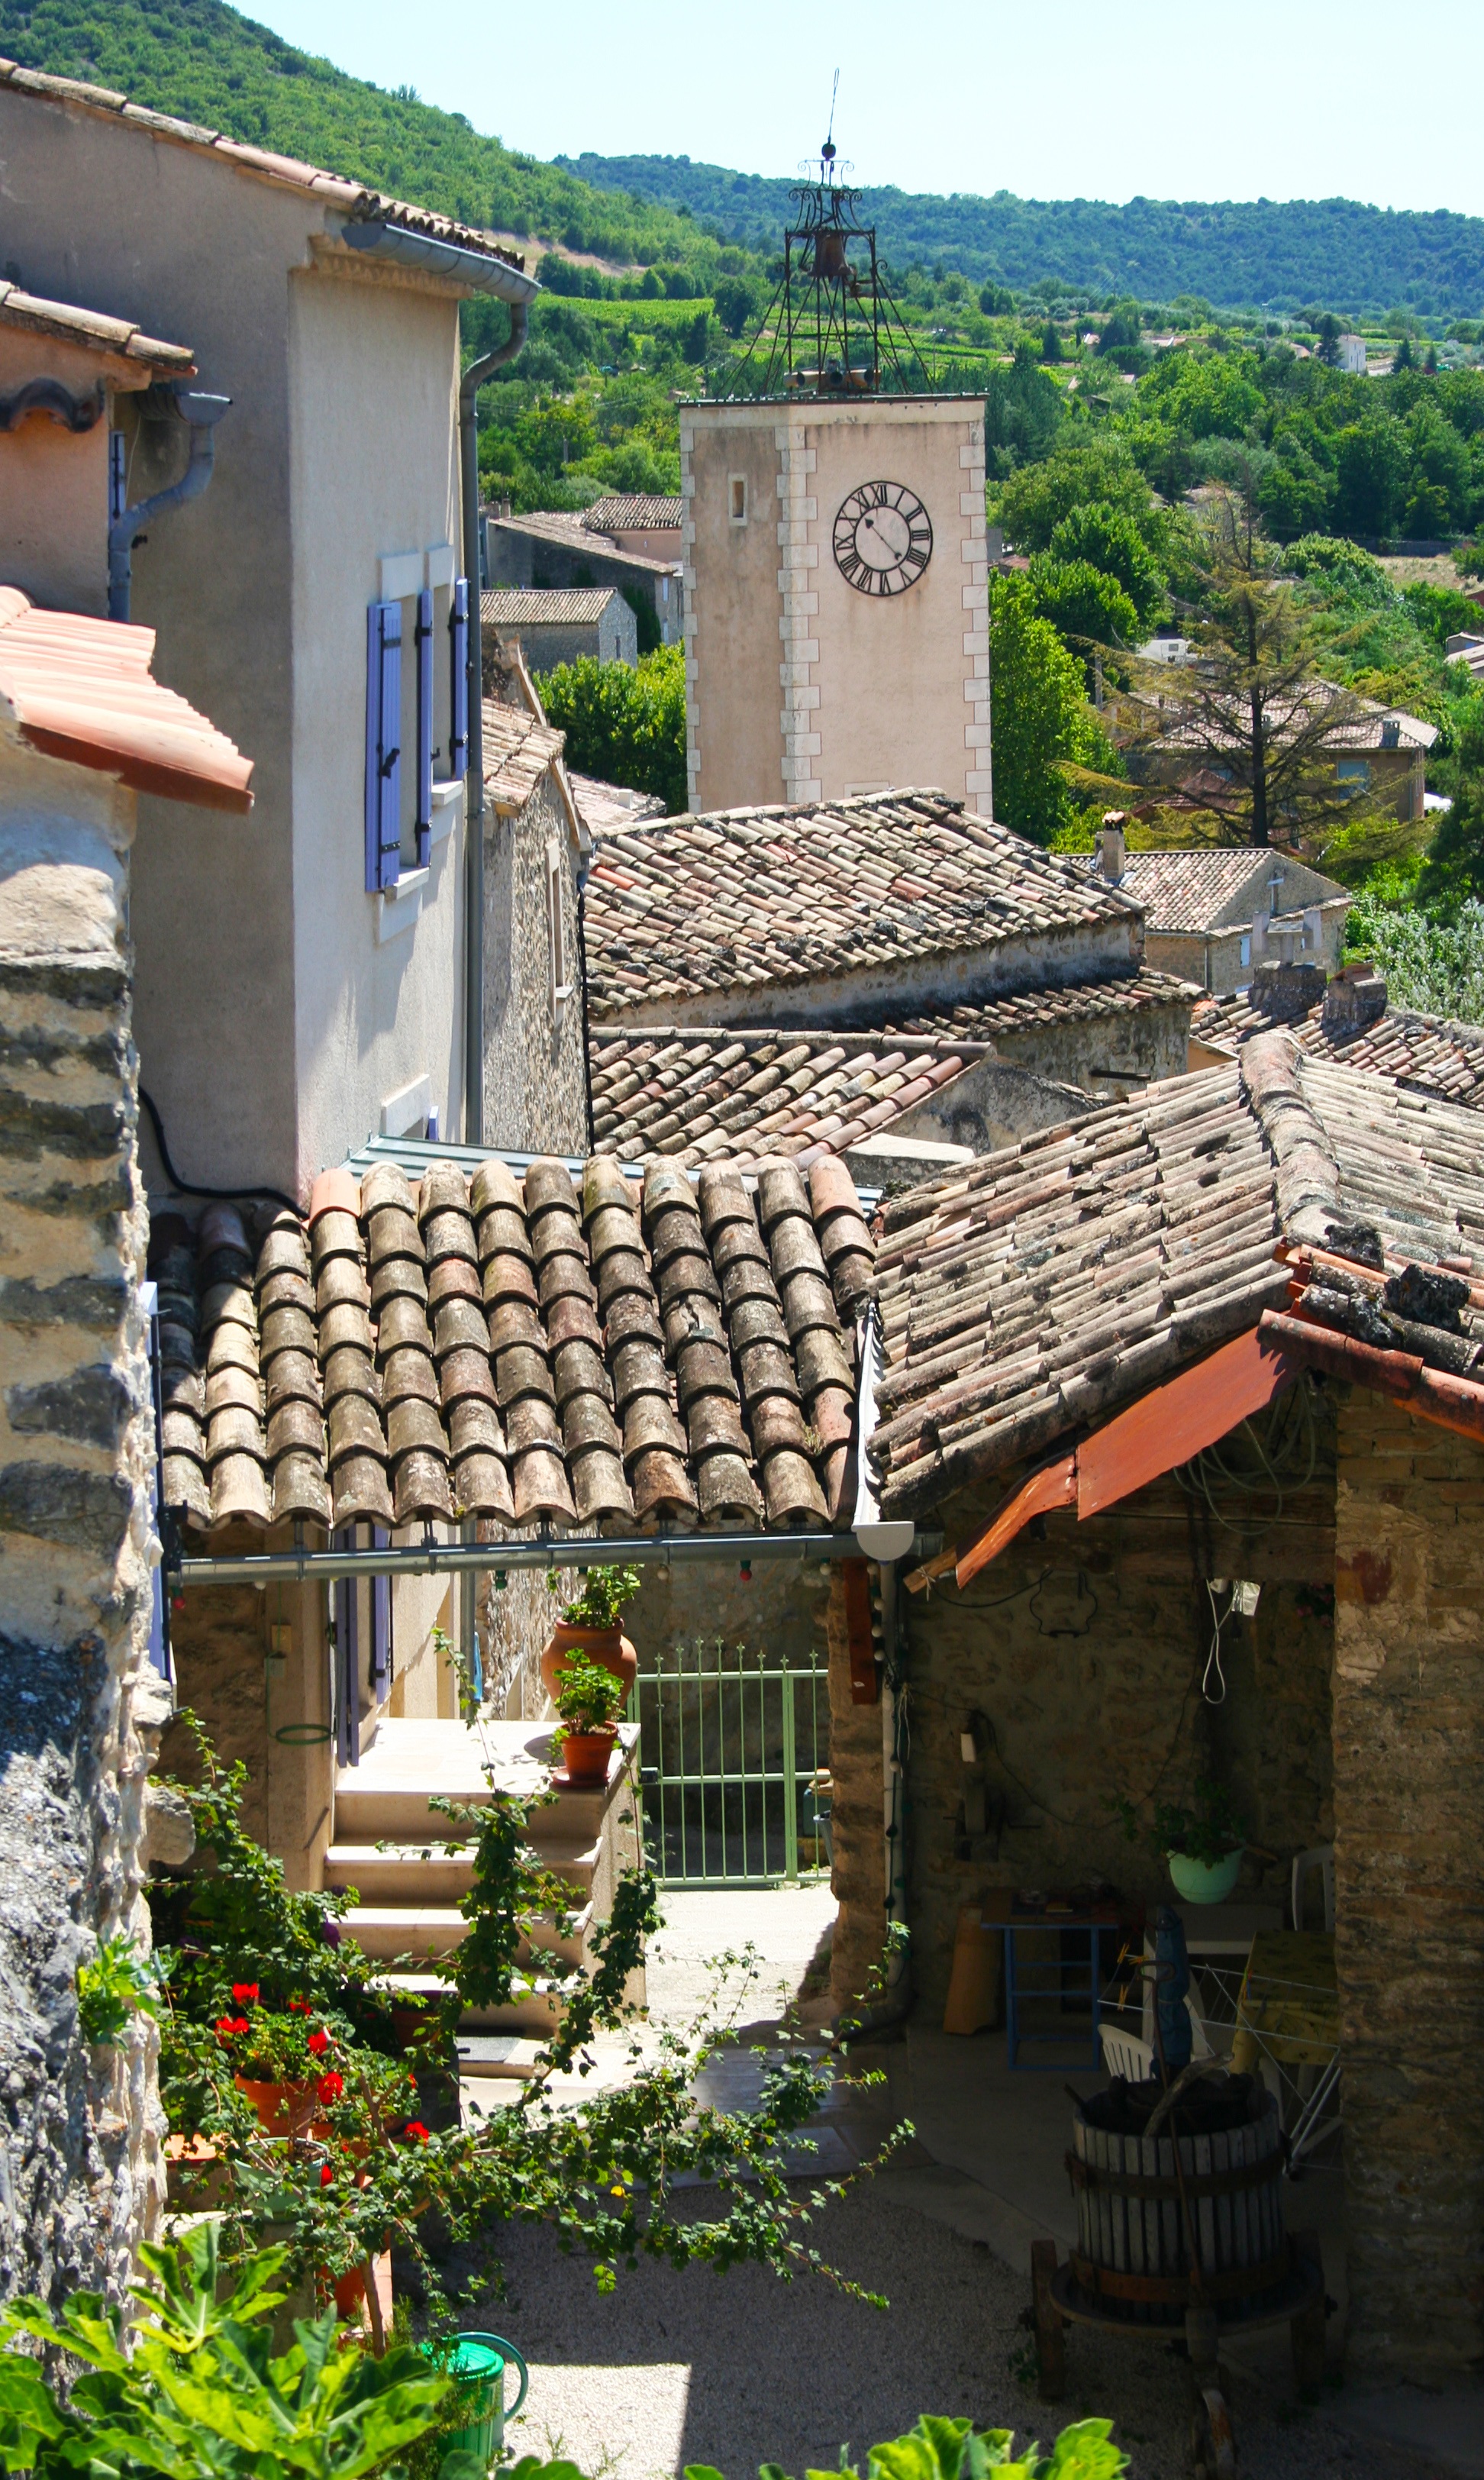
sky, street, house, town, roof, building, old, city, home, vacation, village, france, cottage, church, garden, tourism, old town, buildings, houses, estate, strait, church tower